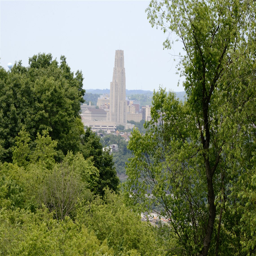
a view as seen from the site that is the future home to a new city park .